Abdication

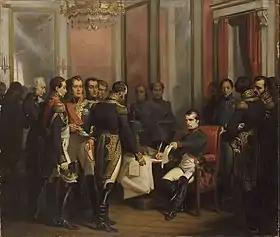
Napoleon's first abdication, signed at the Palace of Fontainebleau on 4 April 1814

Abdication is the act of formally relinquishing monarchical authority. Abdications have played various roles in the succession procedures of monarchies. While some cultures have viewed abdication as an extreme abandonment of duty, in other societies (such as pre-Meiji Restoration Japan), abdication was a regular event and helped maintain stability during political succession.